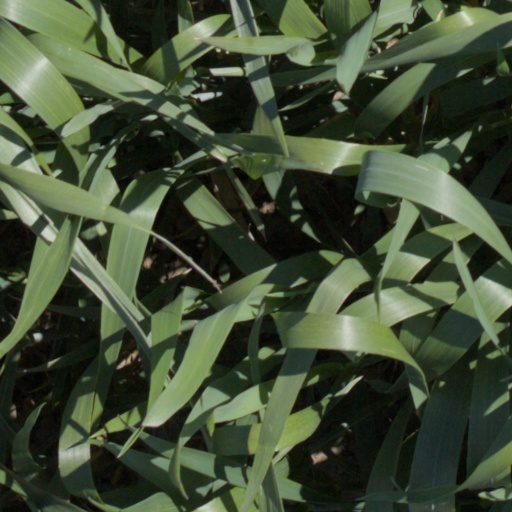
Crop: wheat